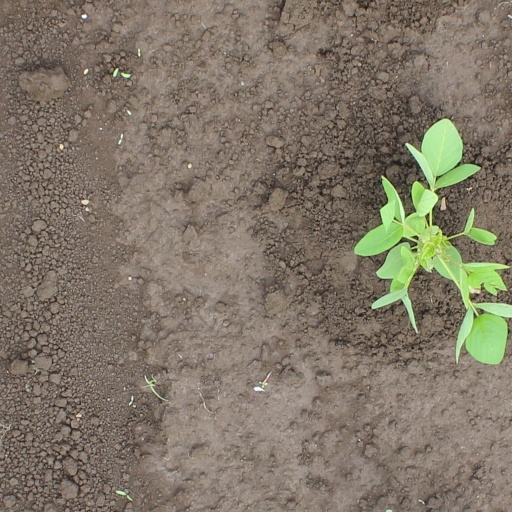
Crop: soybean